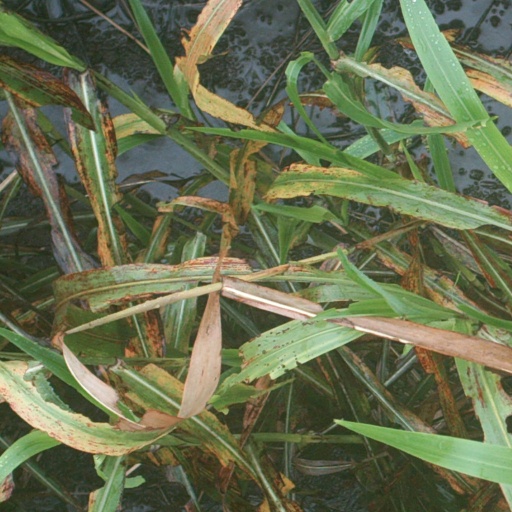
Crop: sorghum